Canada in the Cold War

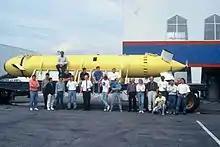
The Theseus prior to its sea trials. The AUV was developed in the late 1980s as a part of a larger project to detect Soviet submarines in the Arctic.

In 1987, Canada released a long-awaited White Paper on Defence; signalling its intent to re-assert sovereignty over its Arctic waters. Concerned that Soviet submarines were operating in Canada's Arctic Archipelago, several programs were proposed to close the gap between Canada's current capabilities and its commitments to NATO. "Project Spinnaker" was born, a joint Canada–US endeavour whose secret purpose was to provide the capability to monitor submarine traffic in Canadian Arctic waters by deploying acoustic listening posts on the seafloor. This project required the development of a large autonomous underwater vehicle—named Theseus—whose sole purpose was to lay communications trunk cables on the seafloor in waters with a permanent ice cover. In the spring of 1996, Theseus was transported to CFS Alert (on the northeastern tip of Ellesmere Island) and then was deployed from an ice camp where it laid 180 km of fibre optic cable on the seafloor in ice-covered waters, successfully delivering it to an acoustic array deployed on the edge of the Continental Shelf.